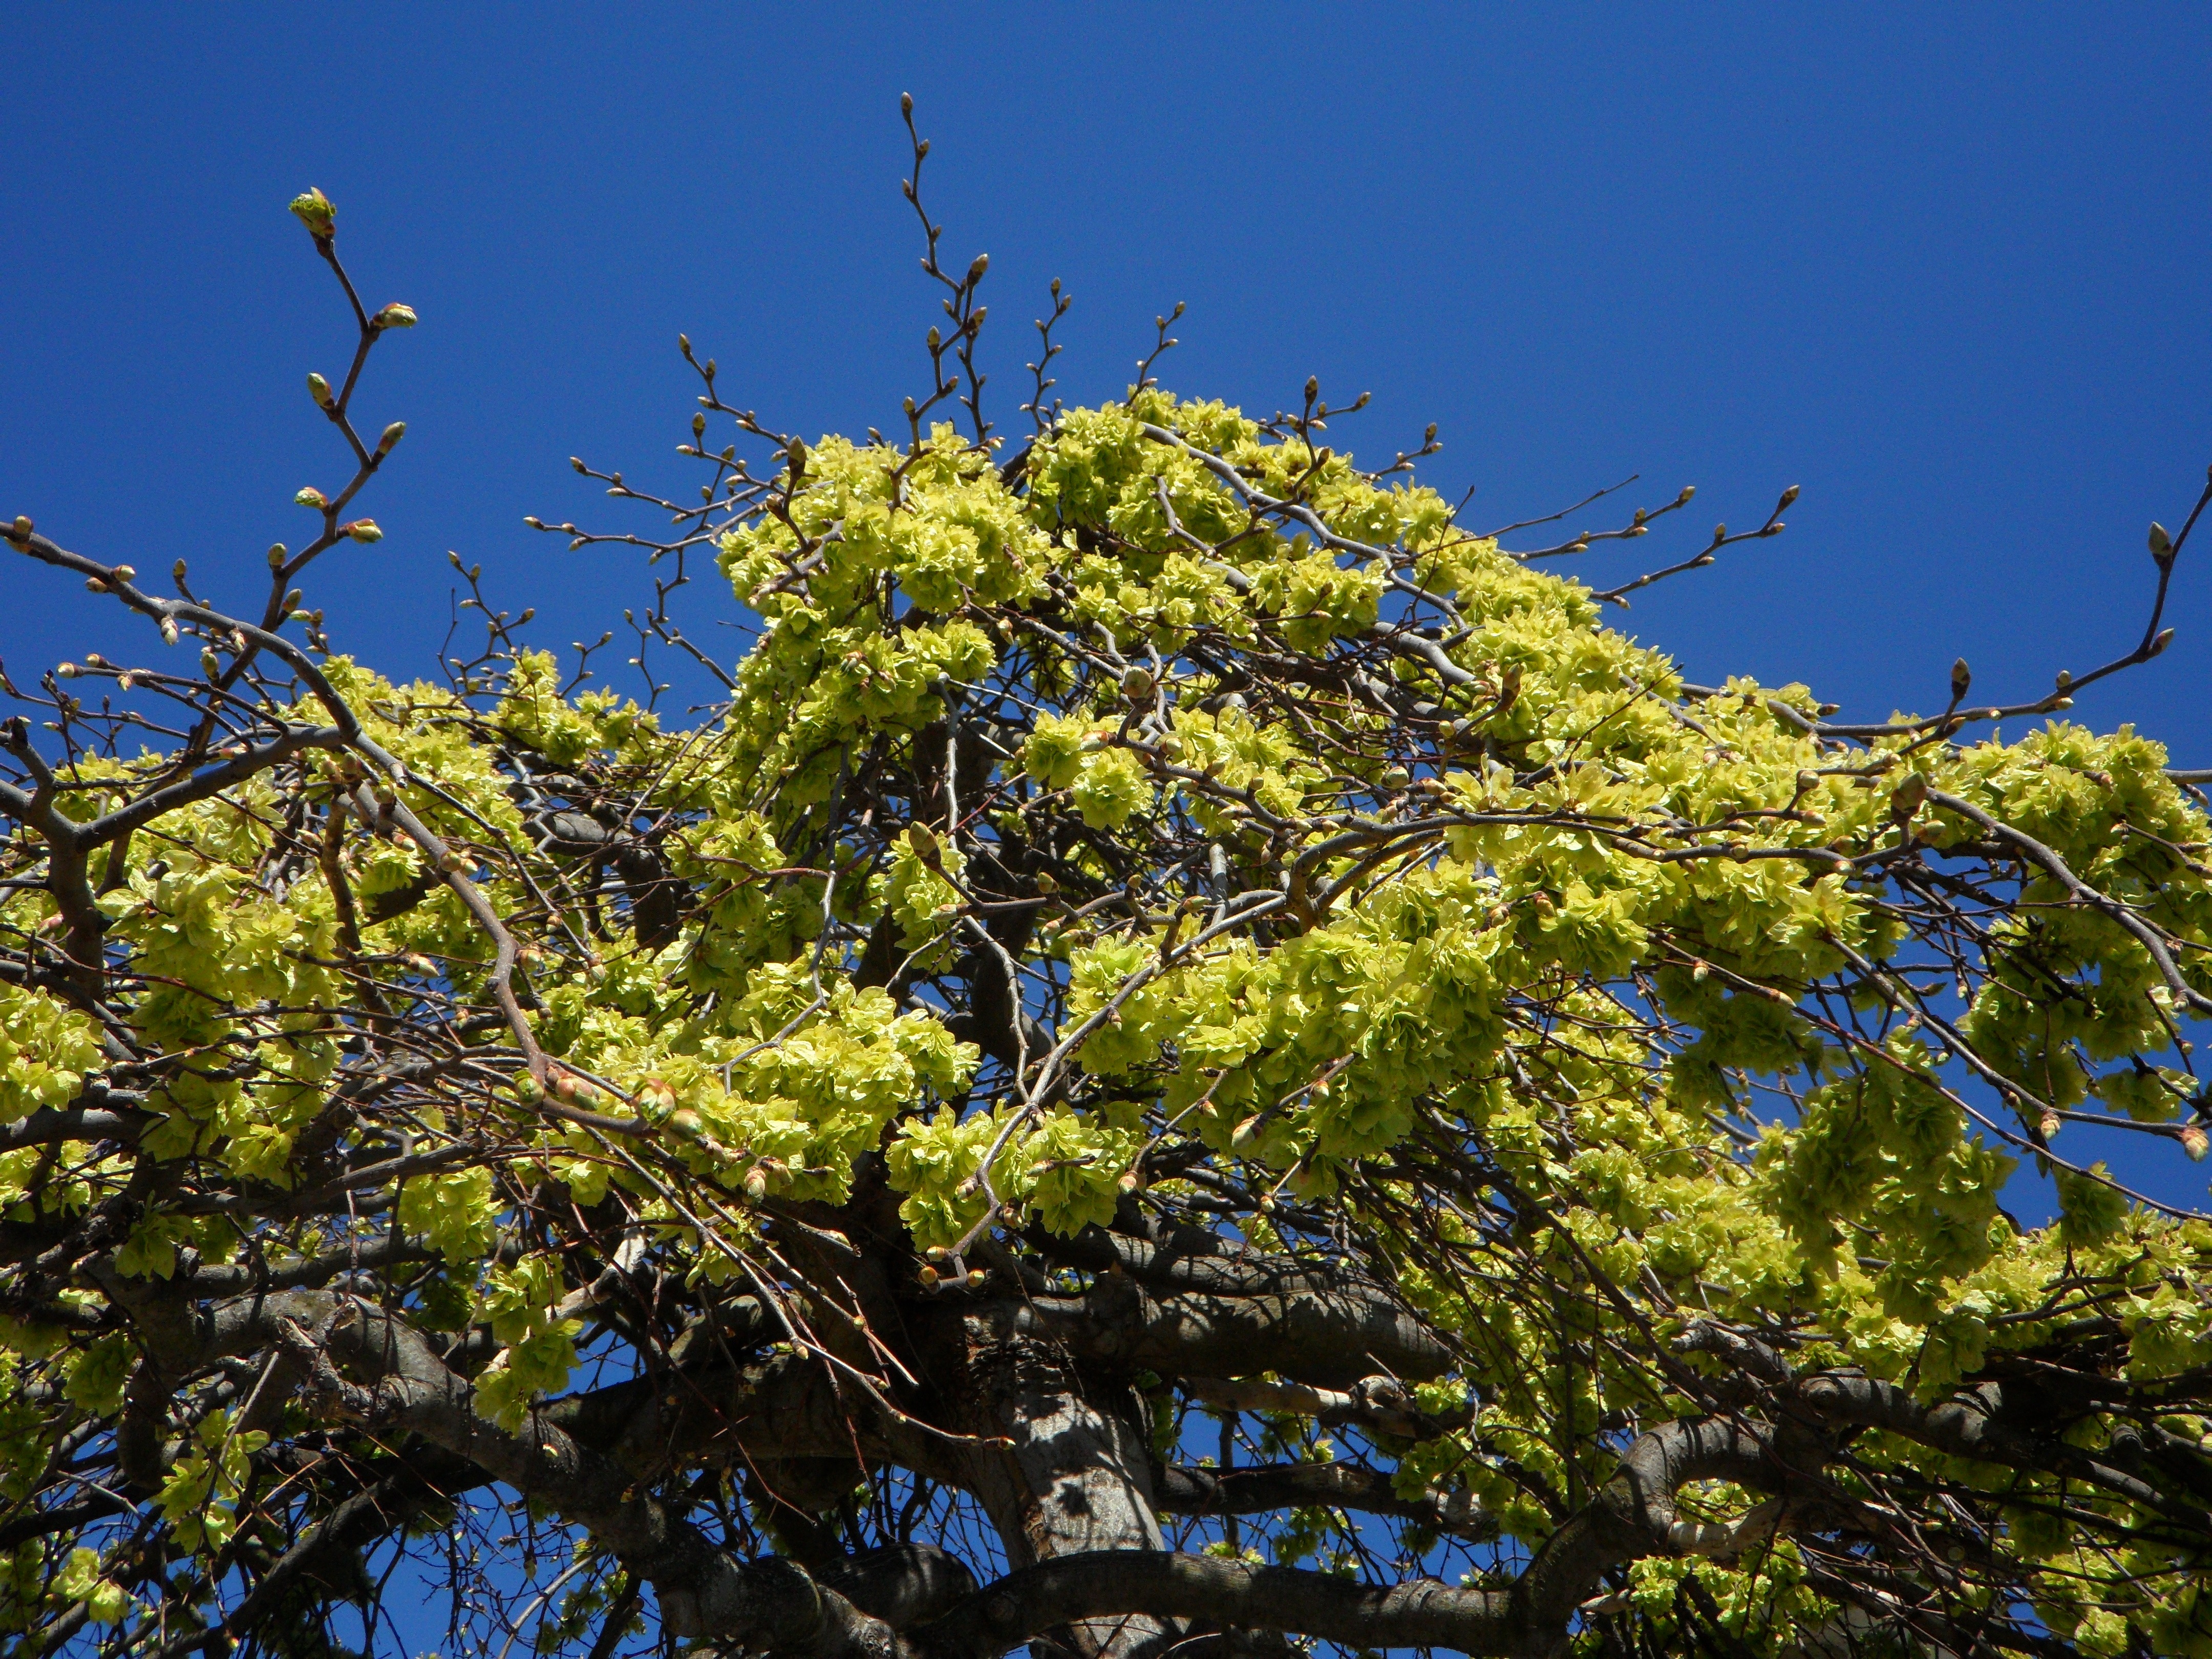
tree, nature, branch, blossom, plant, sky, sunlight, leaf, flower, spring, green, autumn, botany, blue, flora, shrub, linde, spring awakening, flowering plant, signs of spring, tree in spring, woody plant, land plant, first green, tender green